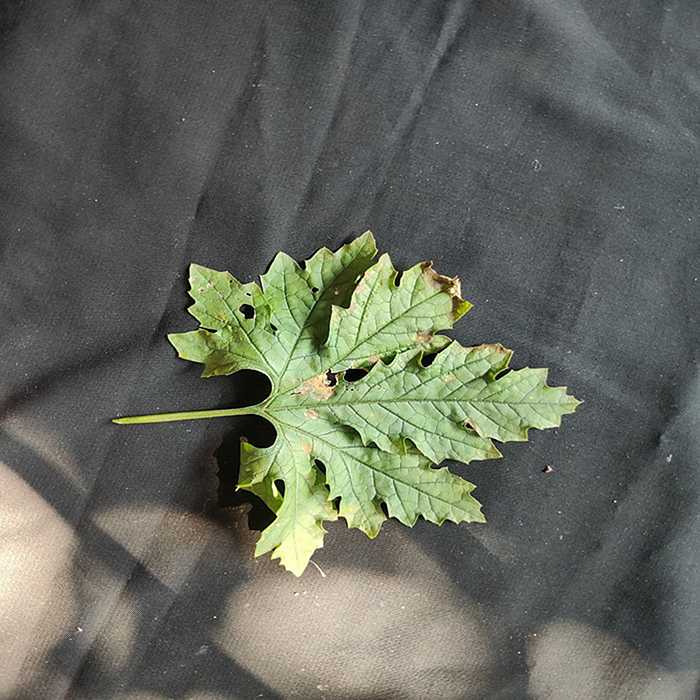
Plant: Bitter Gourd
Label: Downey mildew